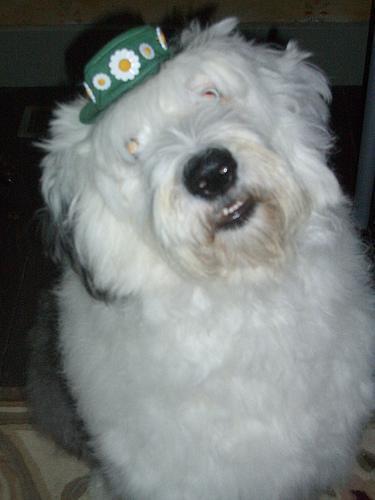
Old_English_sheepdog